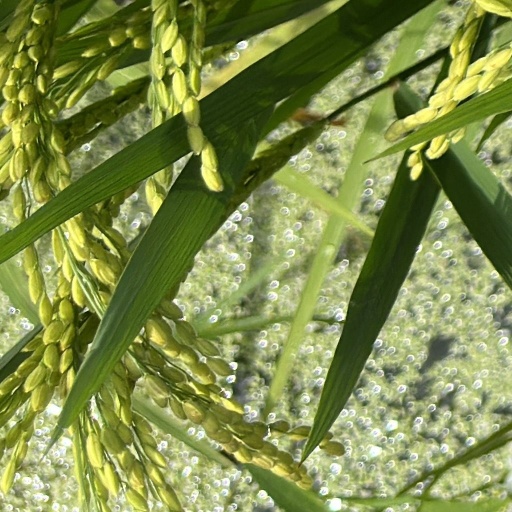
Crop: rice